Russ Diamond

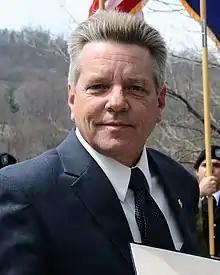
Diamond in 2015

Russell H. Diamond (born July 26, 1963) is an American politician and businessman from Pennsylvania. Following a string of unsuccessful runs for various offices, he was elected to the Pennsylvania House of Representatives for the 102nd District in 2014.